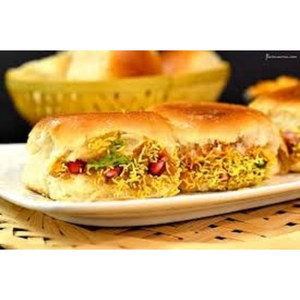
Dish: dabeli